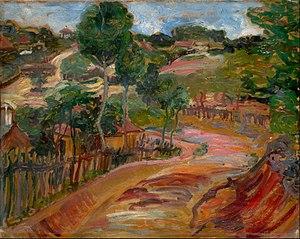
La Collection commémorative Pavle Beljanski constitue un musée consacré à la peinture serbe du XXᵉ siècle situé à Novi Sad, la capitale de la province autonome de Voïvodine, en Serbie. Elle a été créée à la suite d'un don effectué par Pavle Beljanski, avocat, diplomate et grand amateur d'art. Le bâtiment dans lequel la collection est installée est inscrit sur la liste des monuments culturels protégés de la République de Serbie.